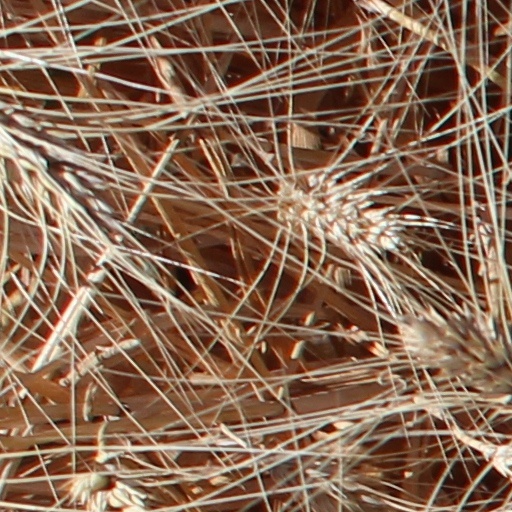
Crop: wheat